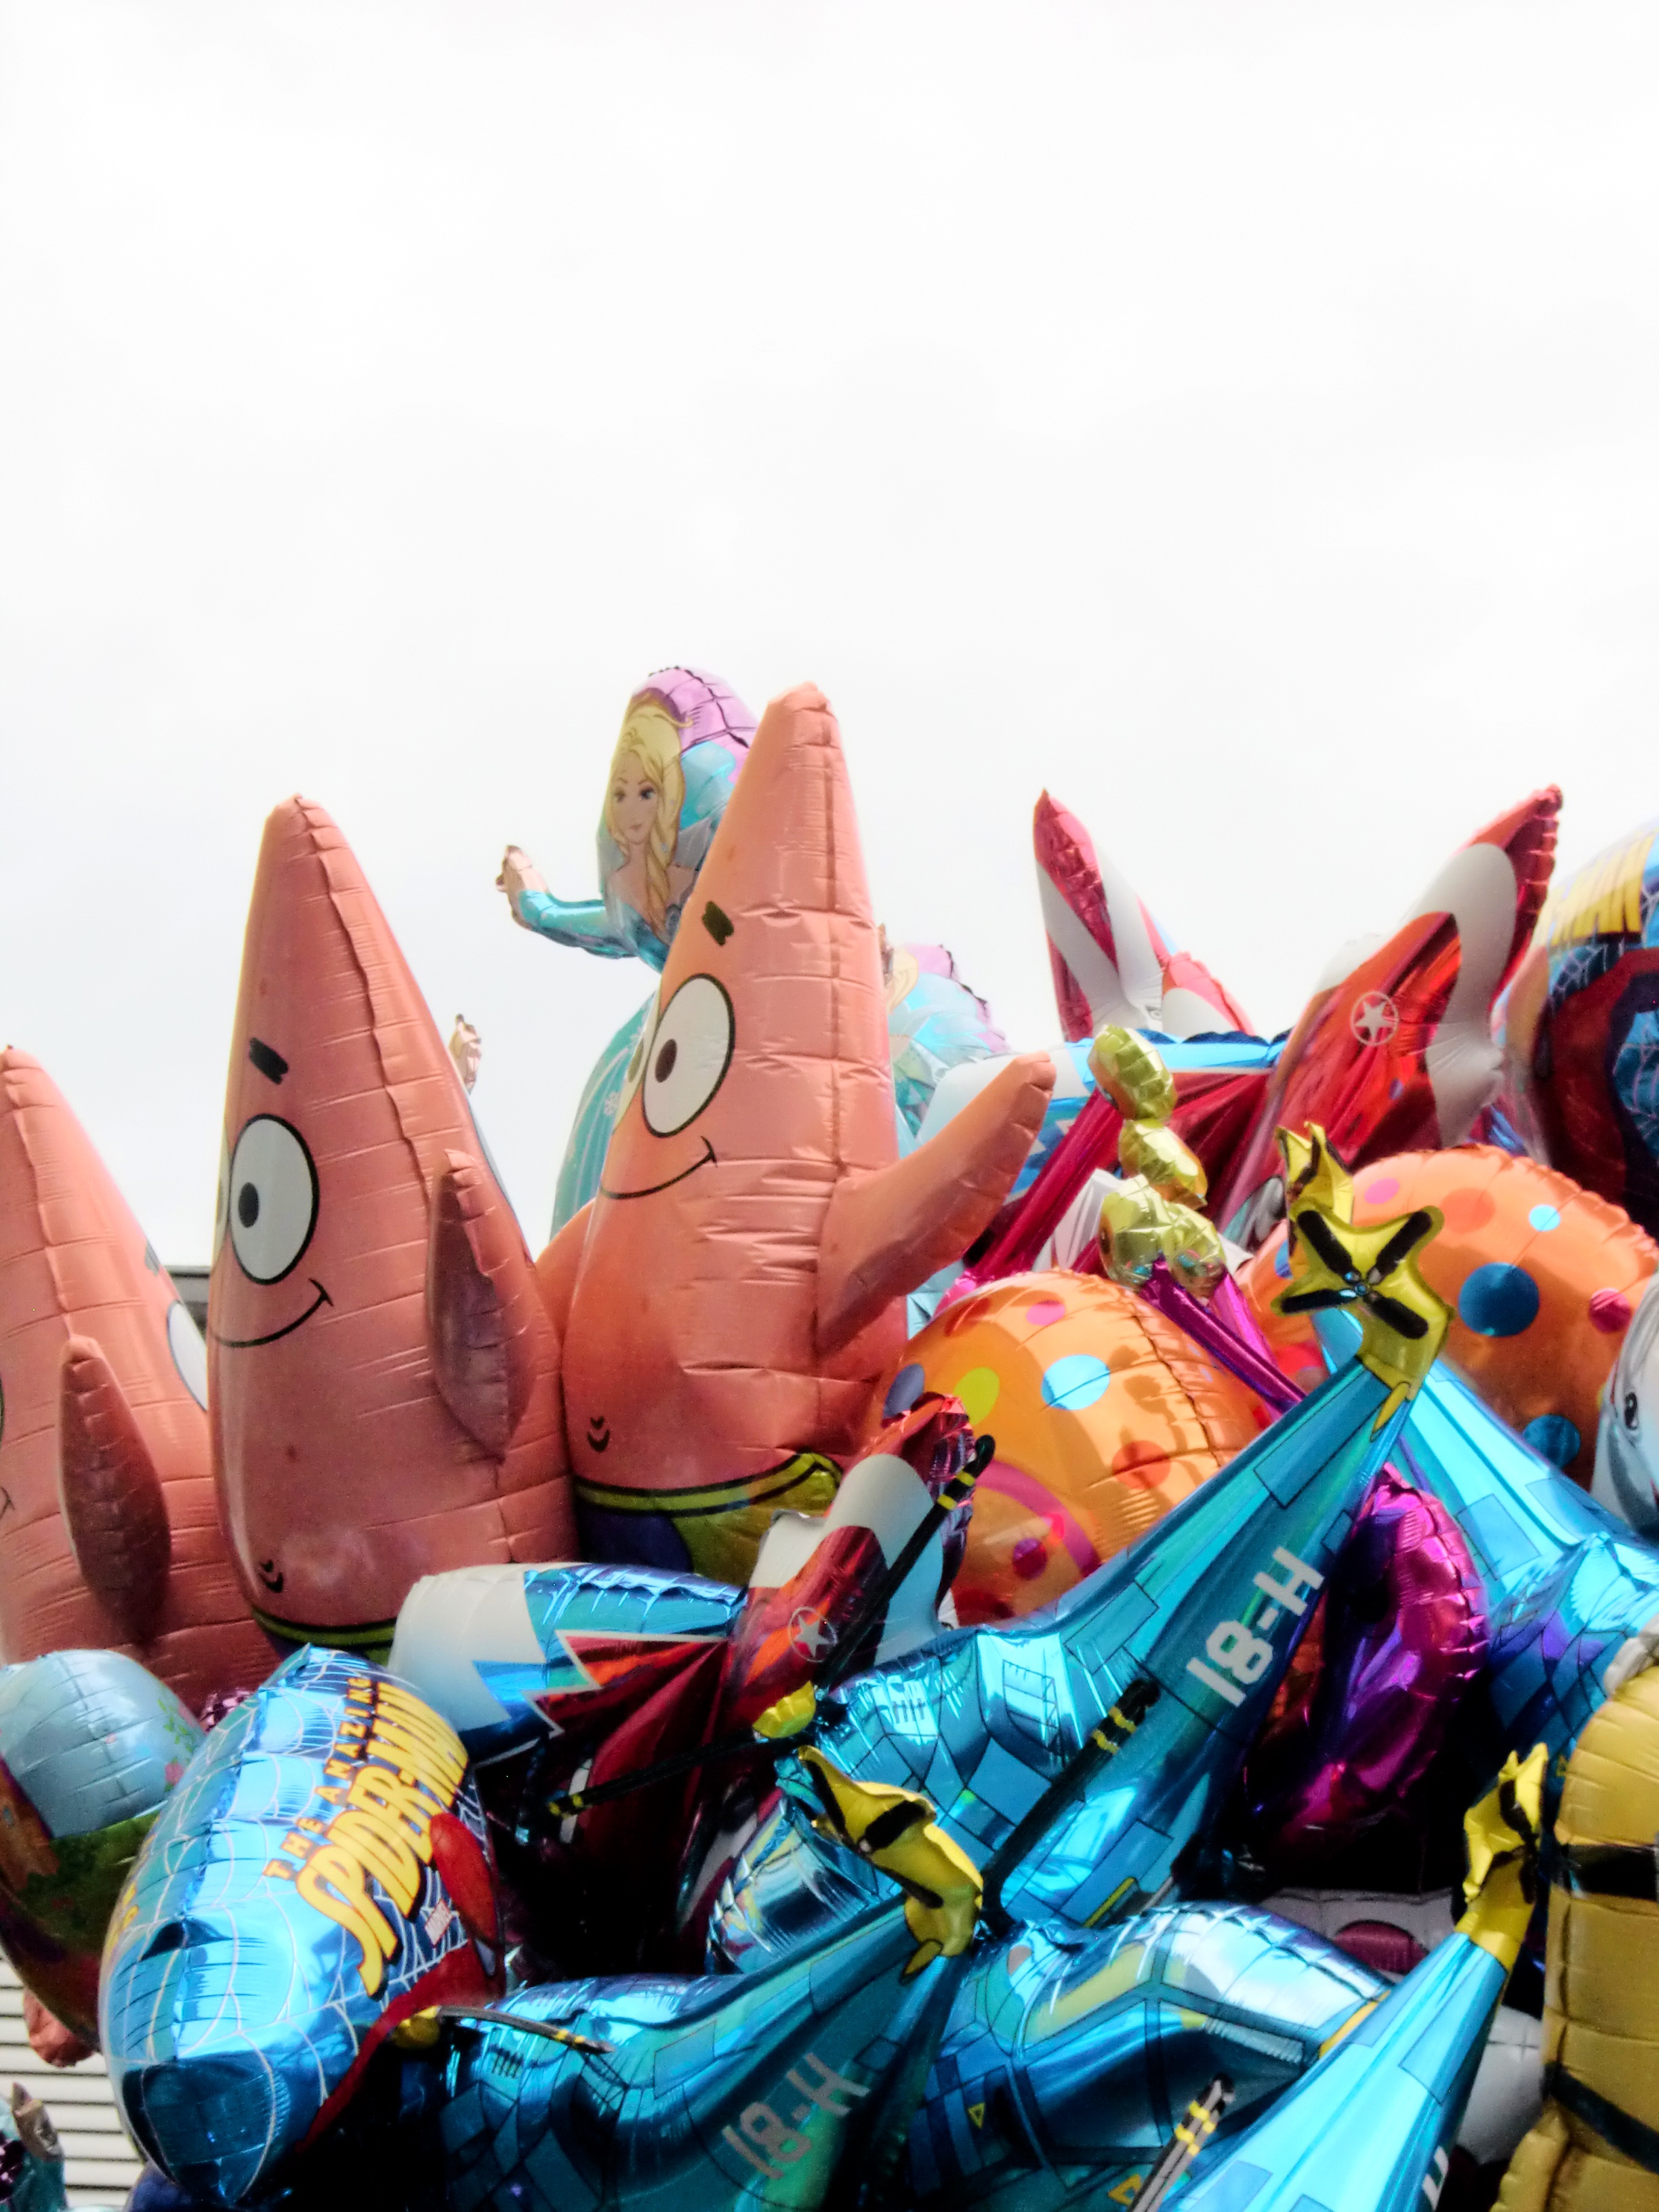
fly, color, toy, art, balloons, ballons, fair, year market, bloat, knallbunt